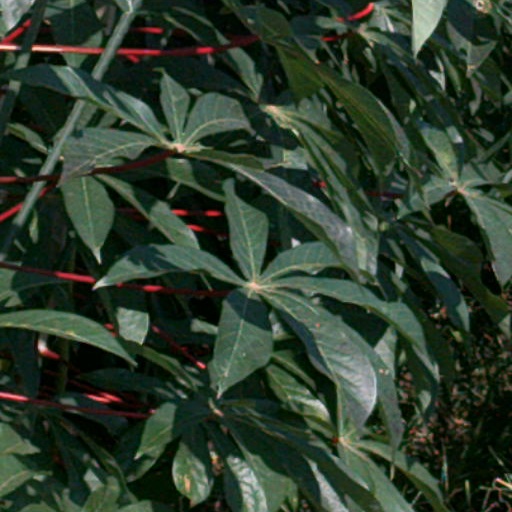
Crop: cassava